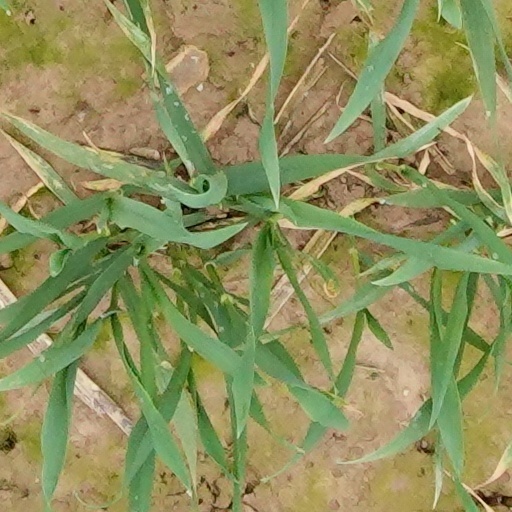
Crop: wheat